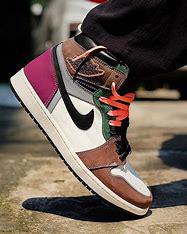
Brand: Jordan
Model: 1 OG